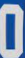
Number: 0